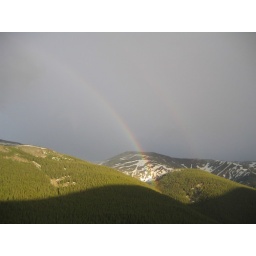
Rainbow over Winterpark. I took this out the window of my car while driving over Berthoud pass.